For the Fallen Dreams

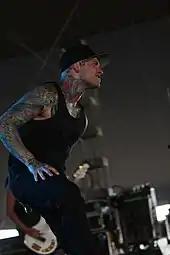
Chad Ruhlig

"Wasted Youth" had been released not even six months prior to Dylan Richter's departure and the band had no intention of letting the loss of a member slow their progress, after all For the Fallen Dreams history was rife with transient members.